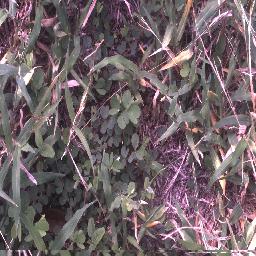
Label: negative